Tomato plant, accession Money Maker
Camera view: vertical (180 deg); turntable rotation: 60 degrees
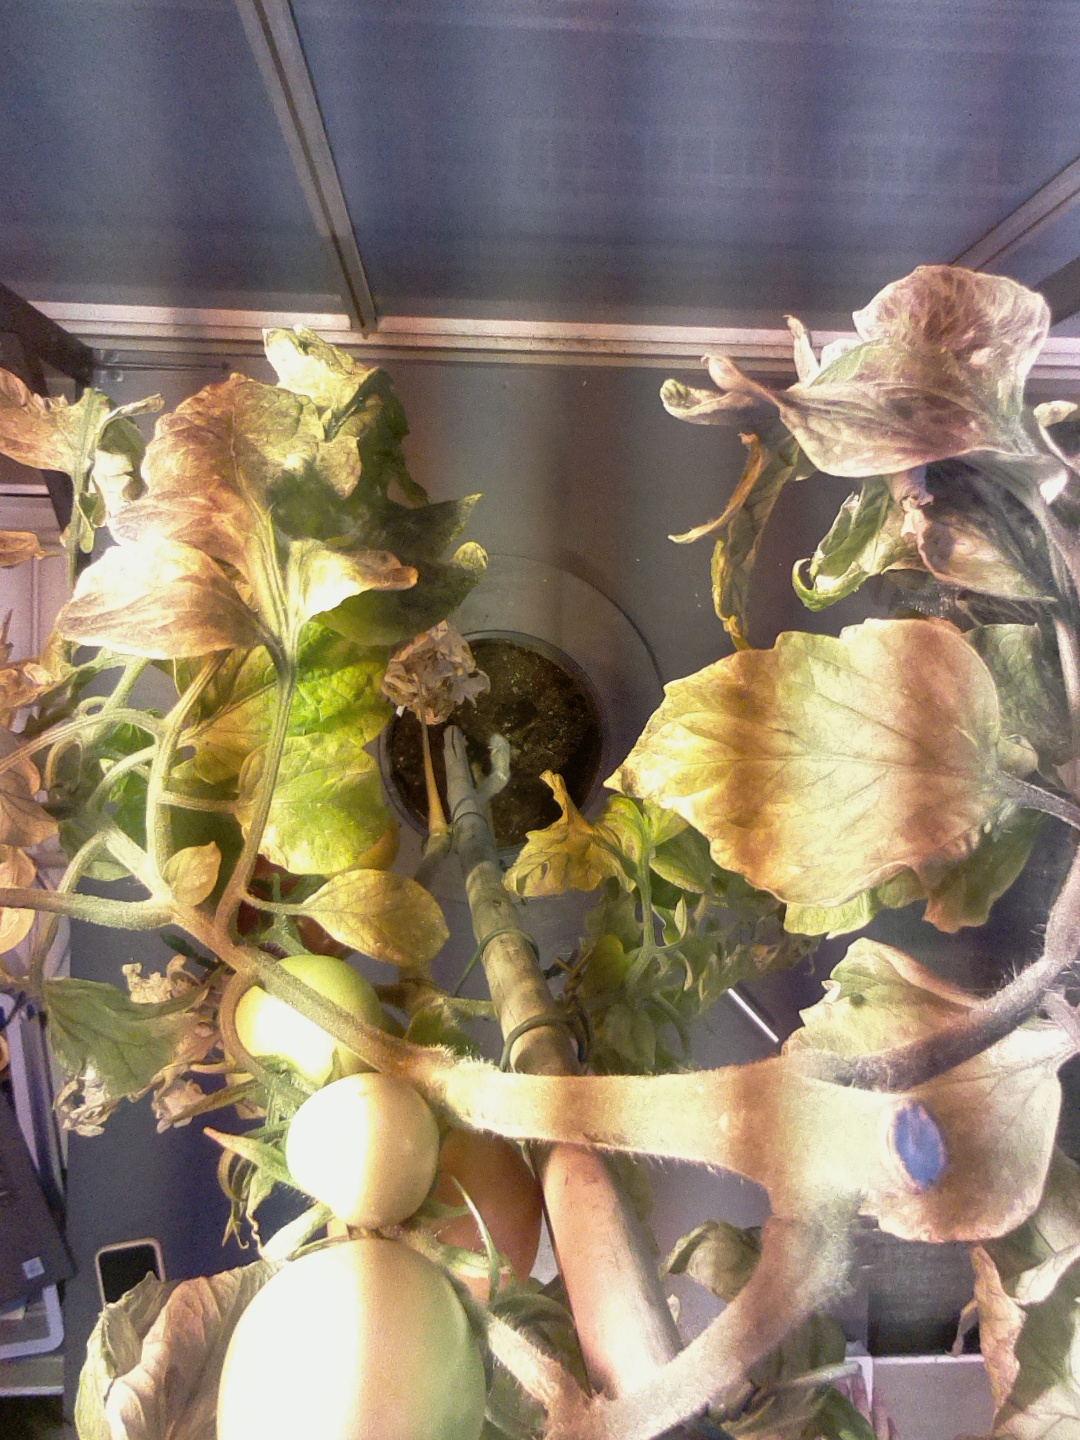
BBCH growth stage 83: 30%-40% of fruits show typical fully ripe color